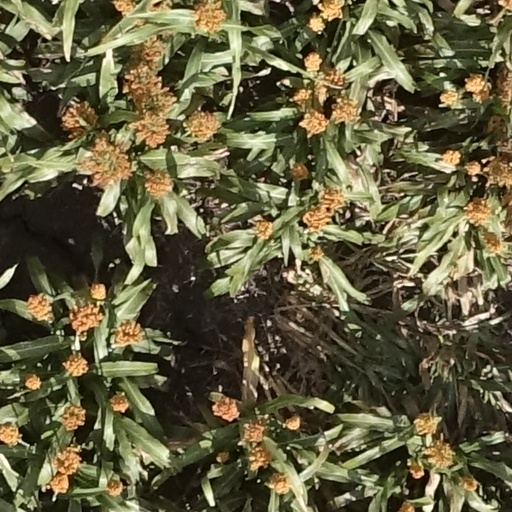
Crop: sorghum